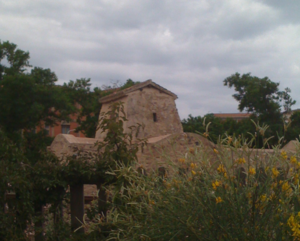
Iglesias est une ville italienne située dans la province du Sud-Sardaigne, dans la région Sardaigne, en Italie. En 2017, elle compte 26 784 habitants.